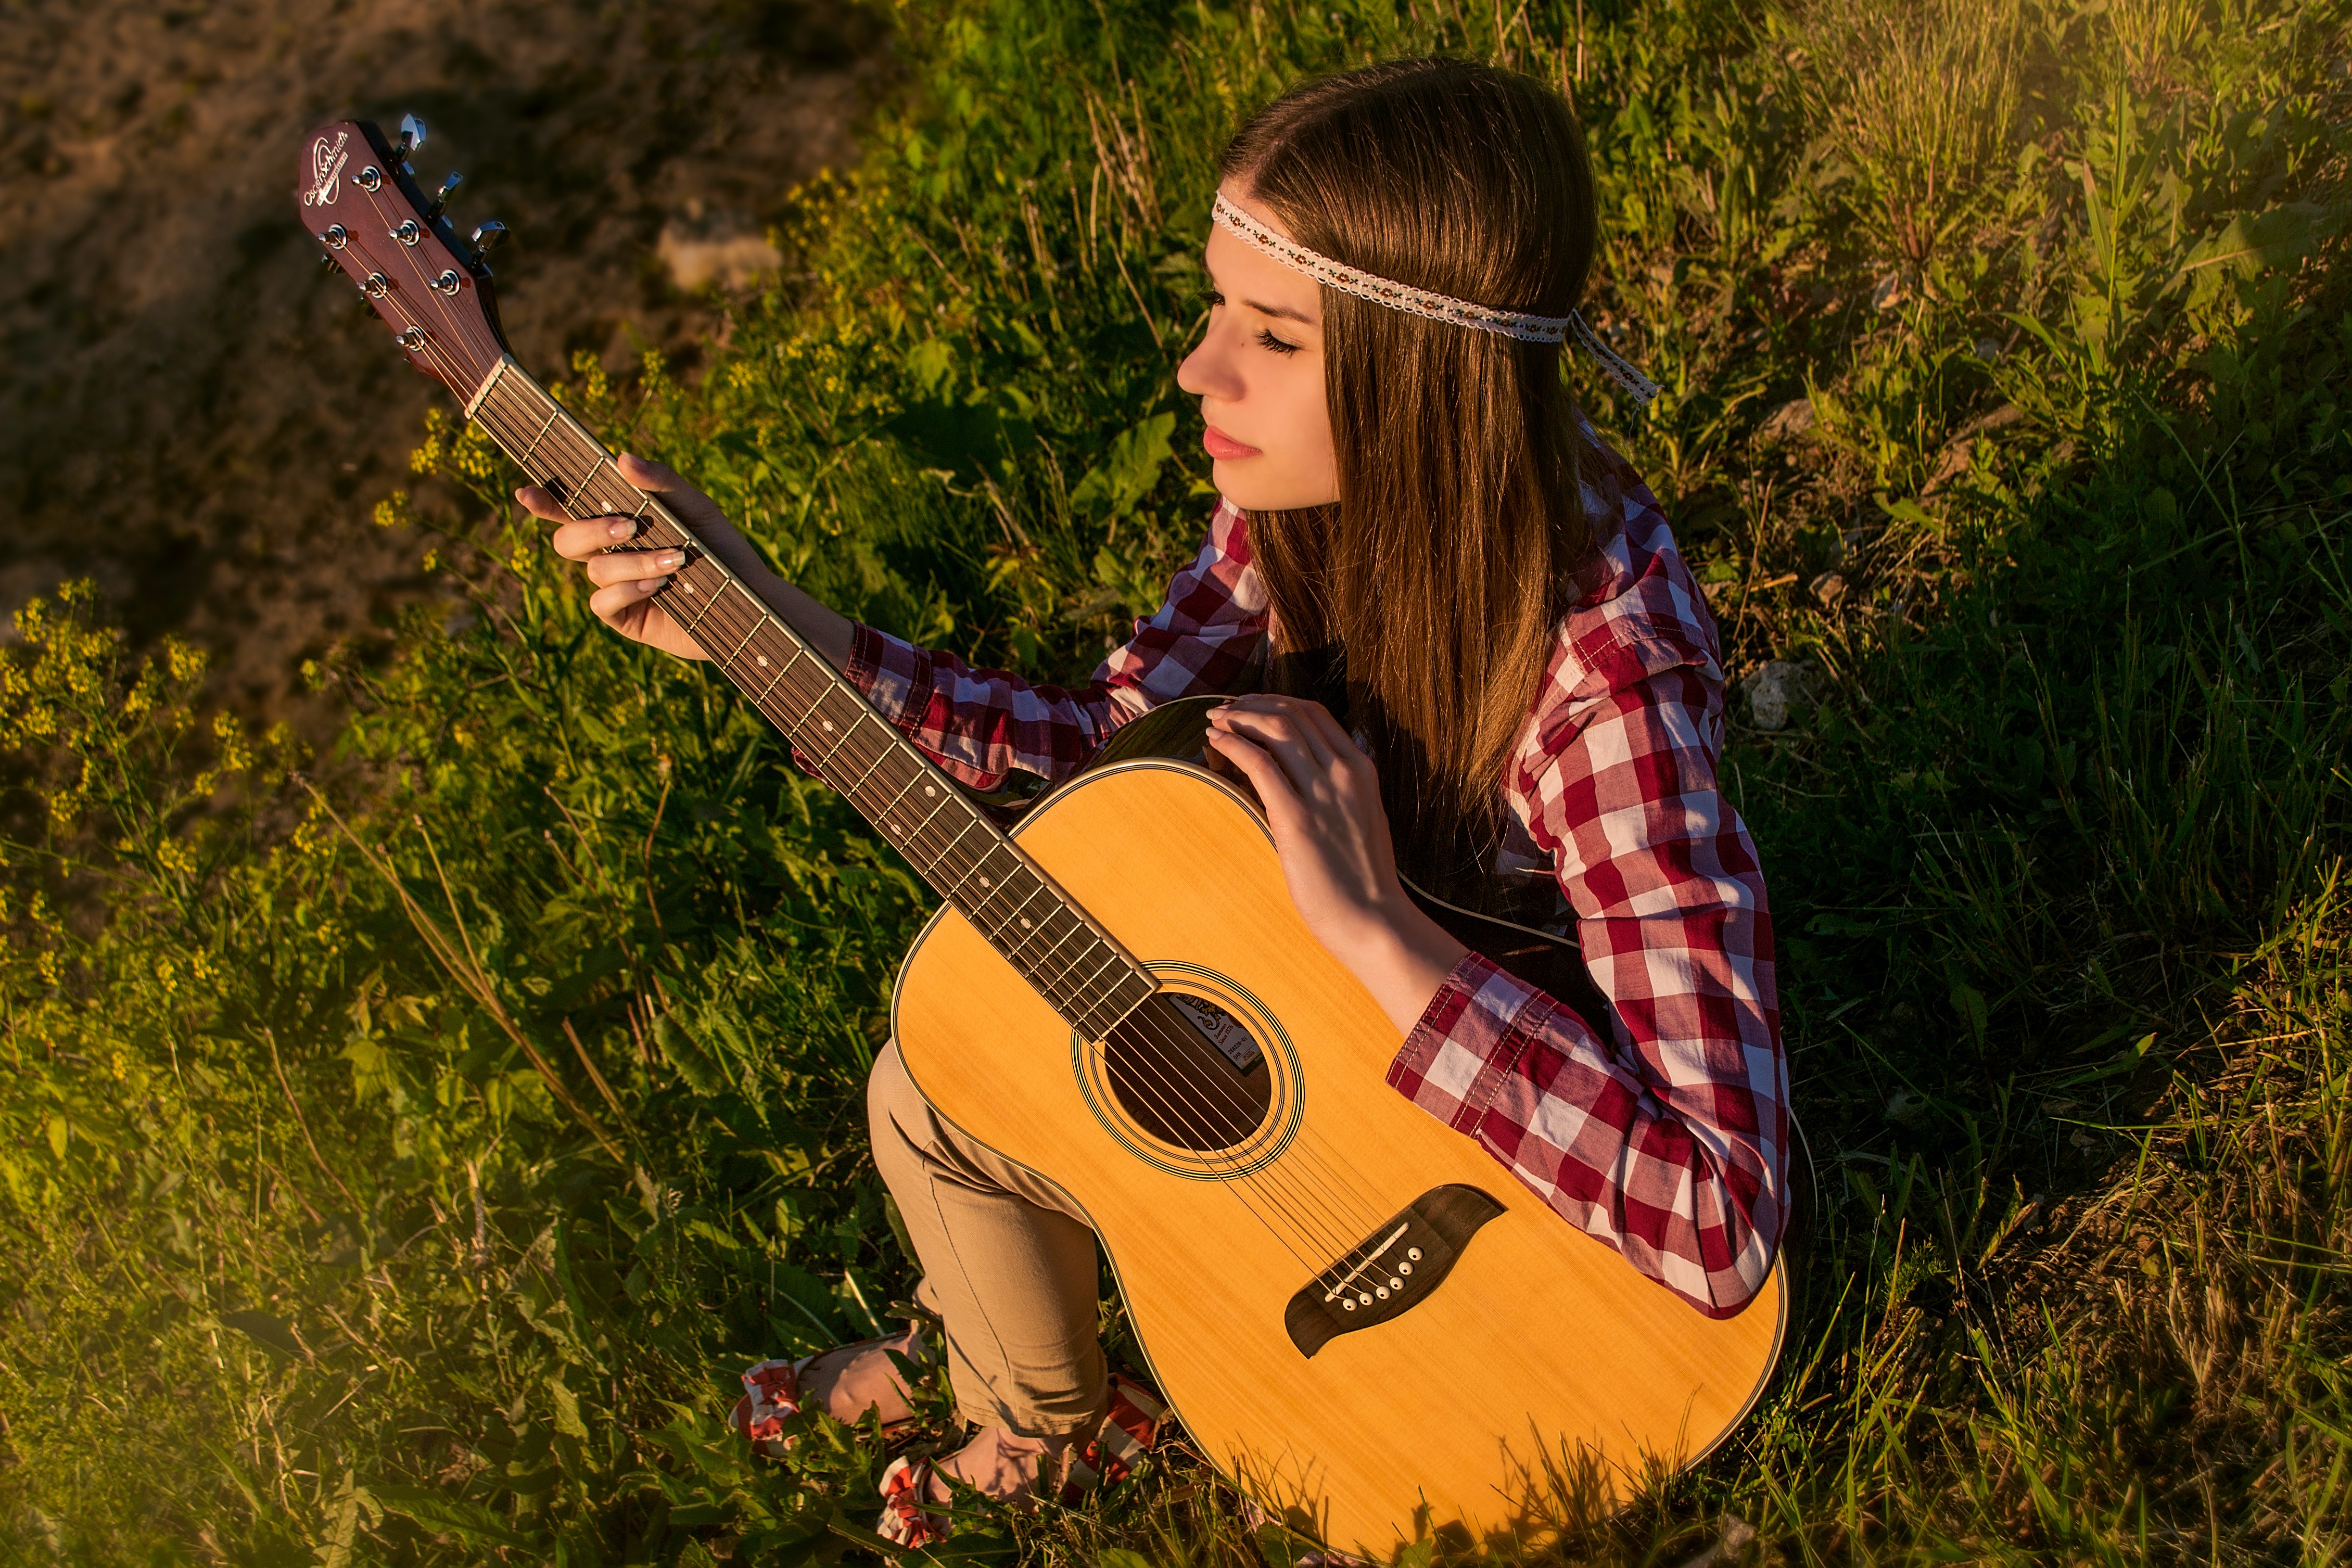
girl, guitar, summer, autumn, musical instrument, guitarist, bass guitar, fiddle, string instrument, plucked string instruments